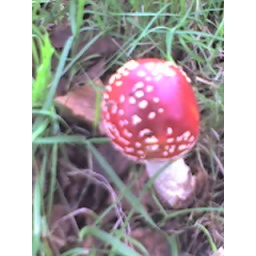
found this in a field in Derbyshire, November 2006, taken with my mobile phone